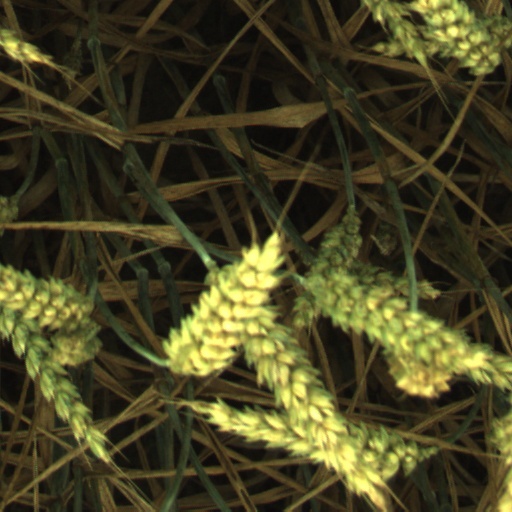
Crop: wheat